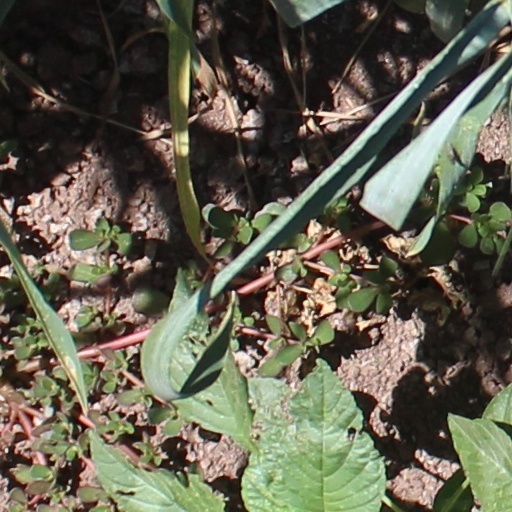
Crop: wheat